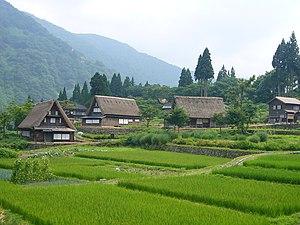
Nanto est une ville située dans la préfecture de Toyama, au Japon.